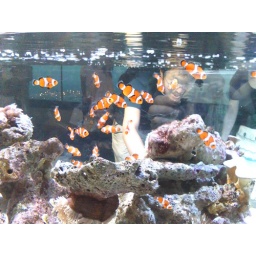
the sky aquariam in Landmark tower